Strand-on-the-Green

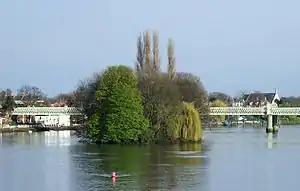
The wooded Oliver's Island on the River Thames looking downstream, with Strand-on-the-Green on the left

Over 100 human skulls, now lost, were found in the river at Strand-on-the-Green during the 19th century. Similar river skulls have been dated to around 600 BC, while ancient Roman pottery has been found in the area. The area is first named "Stronde" in 1353 (probably meaning "shore"), at which time it was a fishing village. In 1593 it was named "Strand Green"; the name had become "Strand under Green" on John Rocque's 1746 map. Gradually, other river businesses set up alongside the fishermen. According to the Chiswick and Brentford Local History Society: